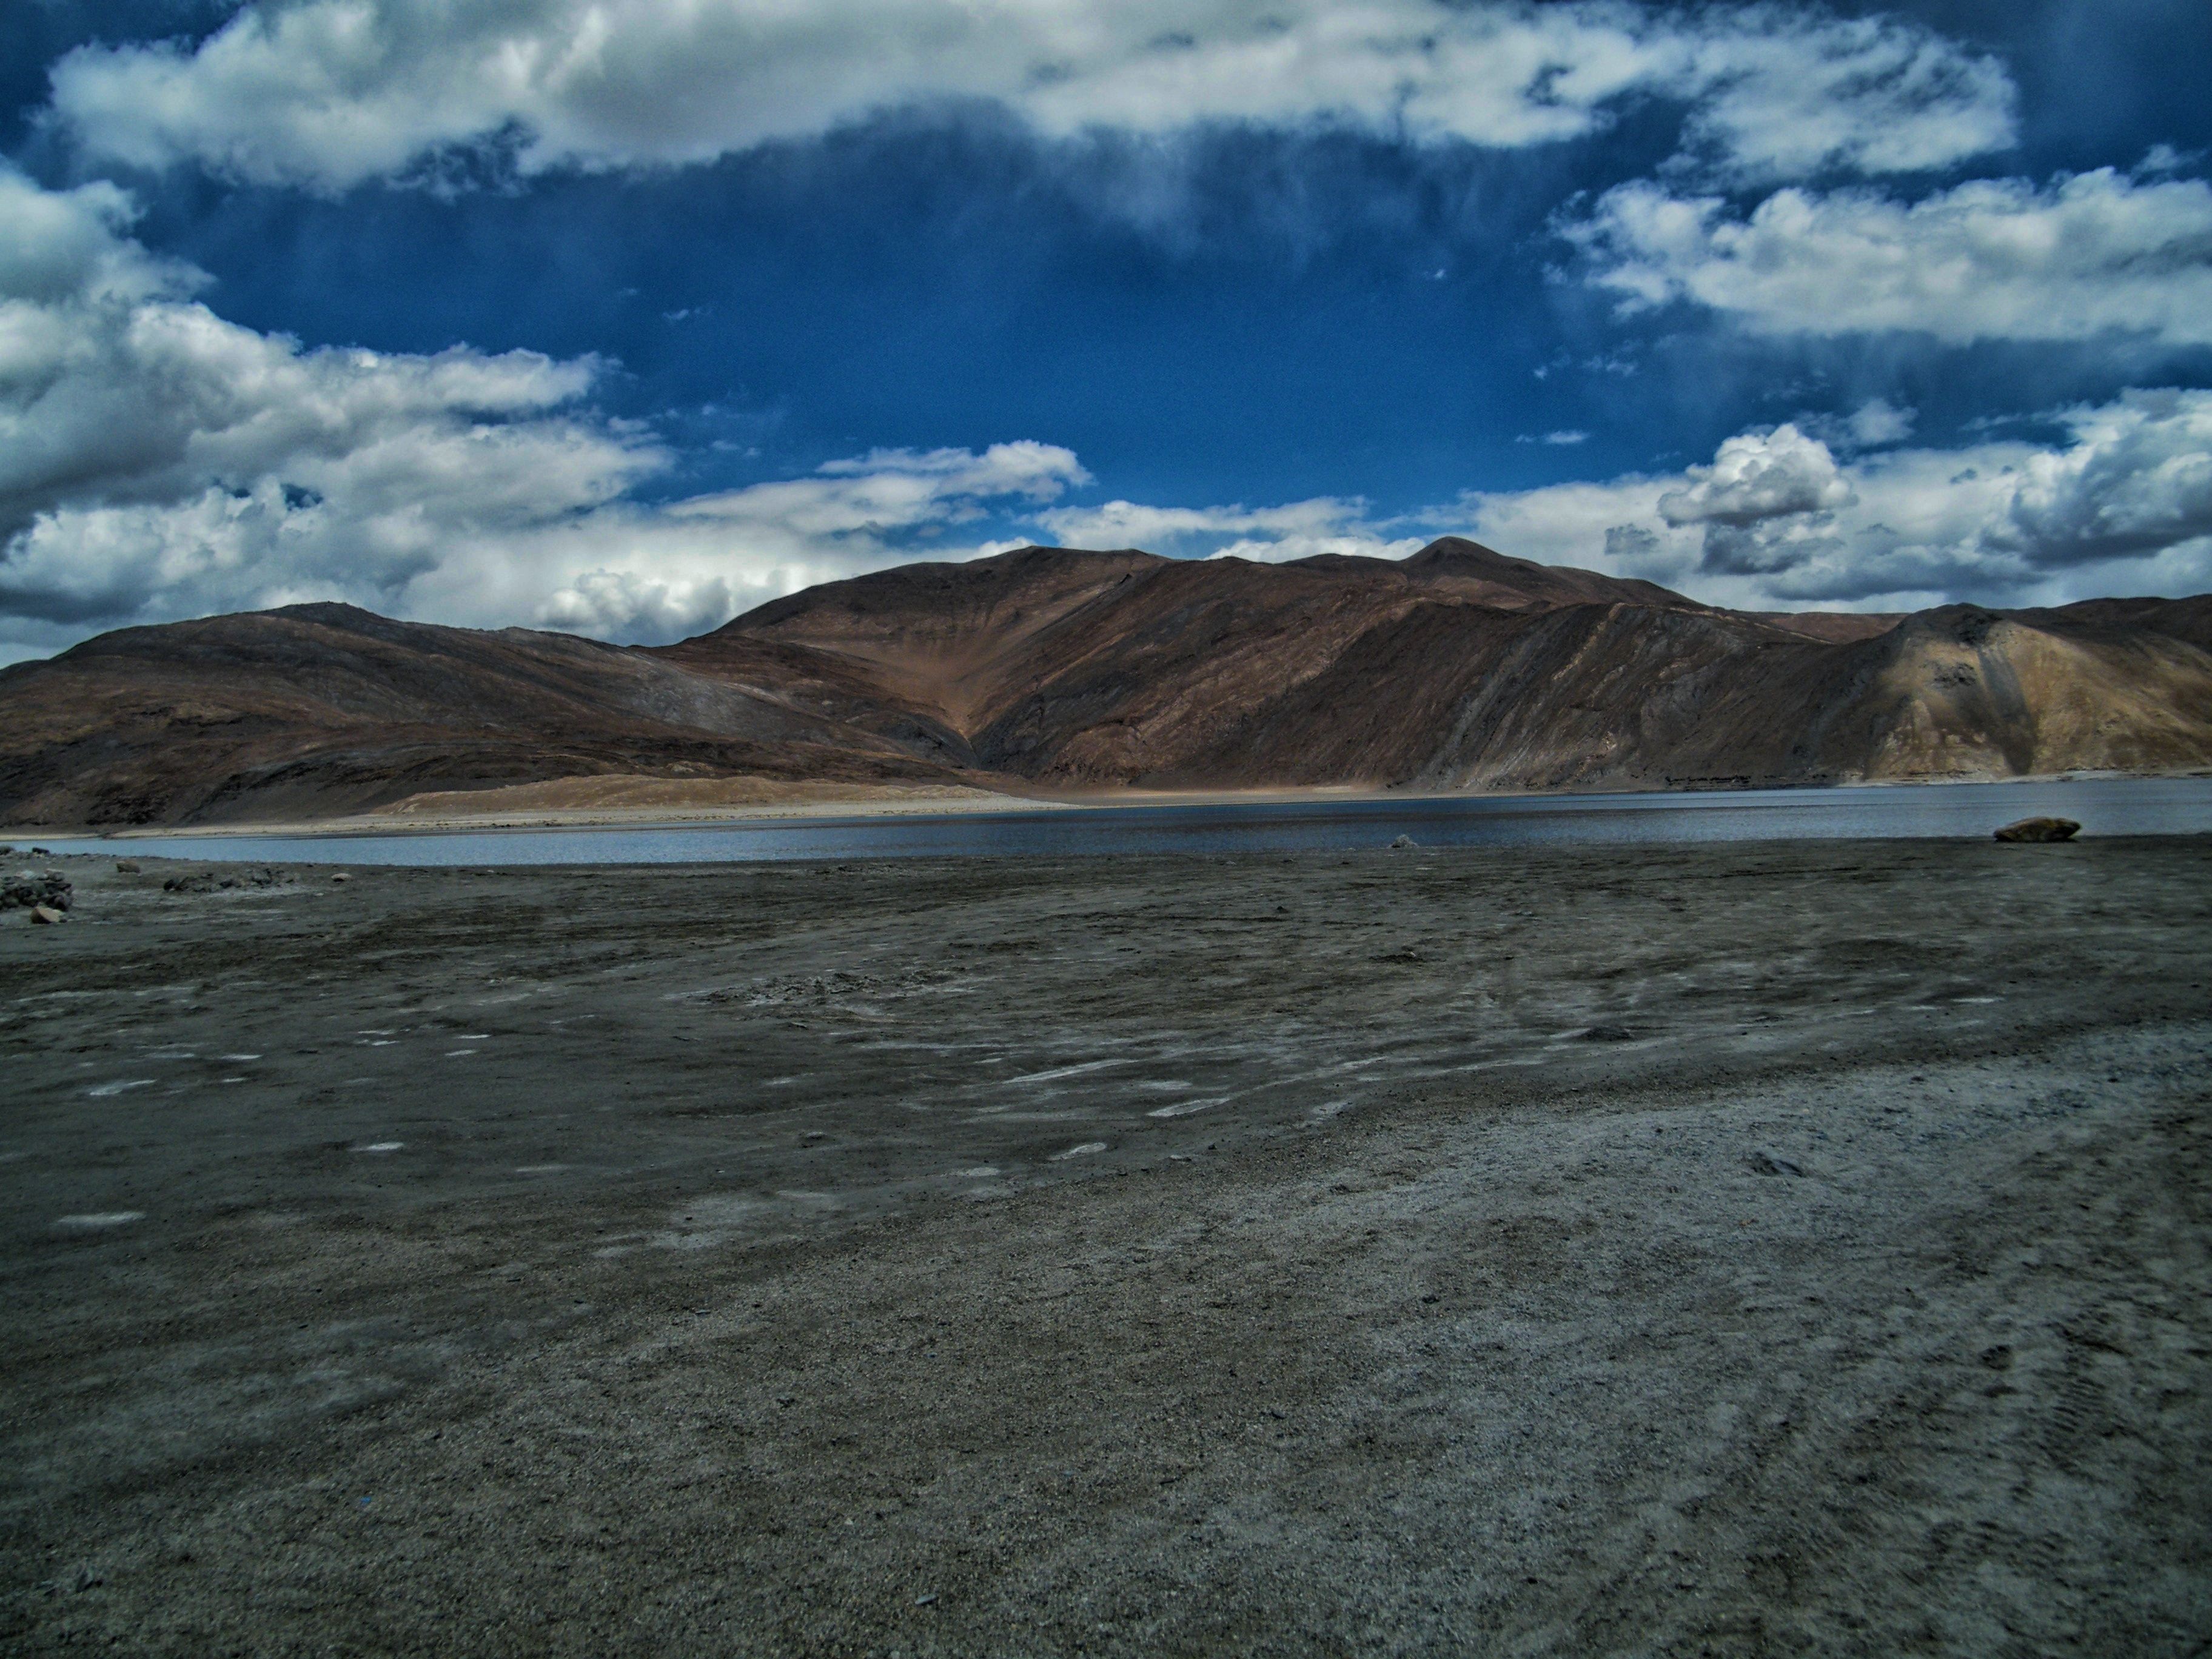
landscape, sea, coast, water, nature, outdoor, ocean, horizon, wilderness, mountain, cloud, sky, hill, shore, wave, lake, peak, mountain range, panorama, summer, vacation, tourist, travel, tranquility, tranquil, scenic, peaceful, glacier, natural, scenery, bay, blue, reservoir, tourism, highland, terrain, hills, relaxation, mountains, cliffs, picturesque, mount, plateau, india, fell, loch, destination, ladakh, leh, landform, jammu, pangong lake, kashmir, ladhak, geographical feature, mountainous landforms, glacial landform